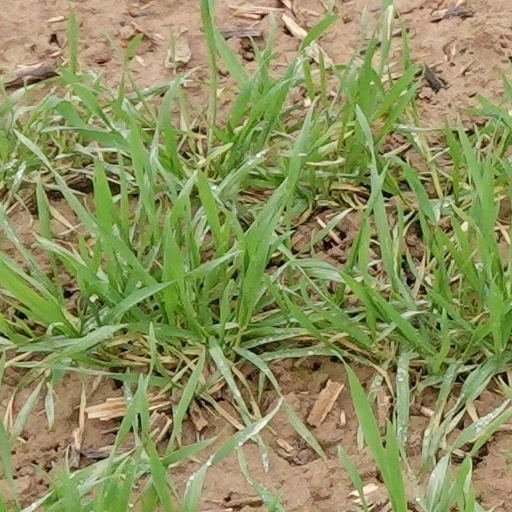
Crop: wheat